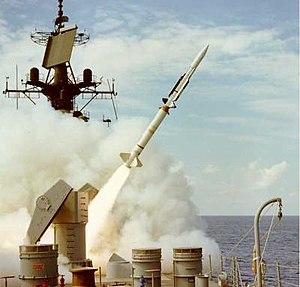
Le RIM-67 Standard était un missile de conception américaine produit par la firme Raytheon. Il est issu du RIM-66 Standard, mais possède des caractéristiques qui lui sont propres. Le RIM-67 a été conçu pour prendre la succession du RIM-8 Talos, puis plus tard du RIM-2 Terrier au sein de la marine américaine. Il existe deux variantes de cette arme, elles-mêmes divisées en plusieurs blocks : le SM-1 ER et le SM-2 ER.